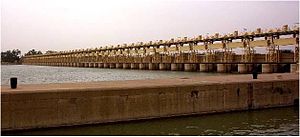
Wasit
Wasit er en irakisk provins, der ligger i det østlige Irak langs Tigris mellem Bagdad og Basra. Provinsen har et areal på 17.150 km² med 1.149.059 indbyggere.